Nathalie Daoust

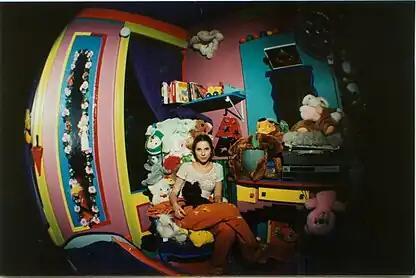
Room 11b Carlton Arms

Daoust is led by her desire to understand the human impulse to construct experiences that allow us to live, for at least a moment, in a fictive world. From female dominatrices at a Japanese S&M hotel in "Tokyo Hotel Story", to one man’s decision to discard his own identity in favour of another's in "Impersonating Mao", her work inhabits the liminal space between fiction and truth. Her most conceptually complex project to date, "Korean Dreams", explores the ideological manifestation of a fantasy. While traveling through North Korea she observed the manipulation of reality on a national scale, capturing the layers of forced illusion perpetuated by the North Korean government.